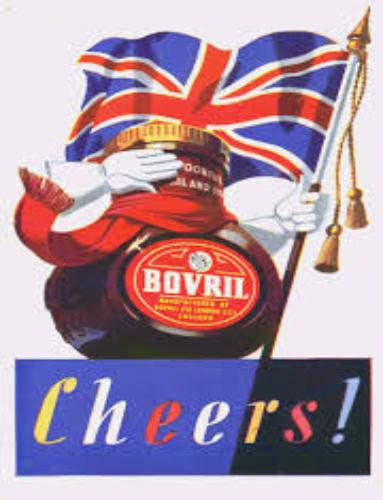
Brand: Bovril
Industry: Food